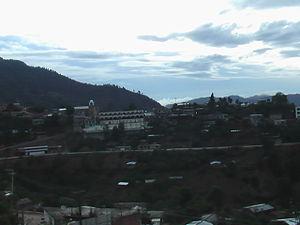
Vue sur le village San Juan Juquila Mixes, Oaxaca, Mexico Español: Toma de vista del pueblo de San Juan Juquila Mixes, Oaxaca, Mexico